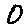
Label: 0